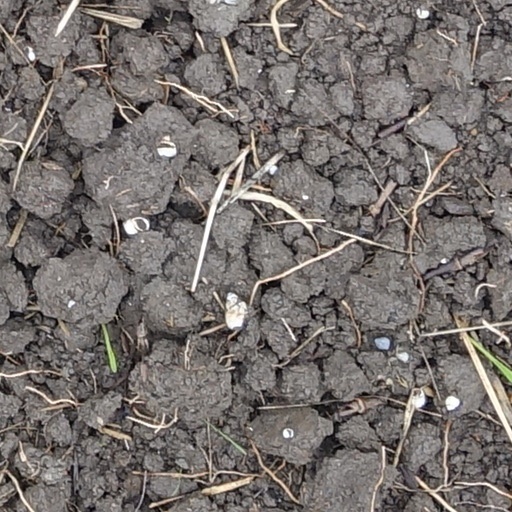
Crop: wheat